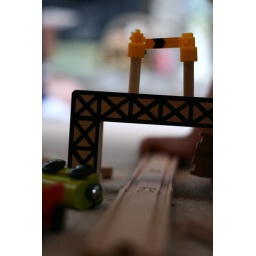
trev's wooden train set in pieces on the floor.